Print culture in Vietnam

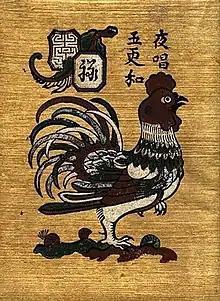
"Đại cát (大吉, The great Goodness)", a woodblock print, produced by artisans from the village of Dong Ho in Vietnam.

French colonial policies played a large role in shaping the nature of Vietnam's print culture through direct and indirect ways, such by introducing the printing press and liberating the public sphere. Governor-General Sarraut's decision to allow any resident of Vietnam to start and run a periodical was a decisive factor in explaining Vietnam's unusually rich print culture. Some Vietnamese intellectuals were also introduced to Western-style journalism and modern printing press technologies after attending global exhibitions sponsored by the French. Nguyễn Văn Vĩnh's visit to the 1906 Marseille colonial exposition was so formative that Nguyen threw himself into creating a printing house and western-style press upon his return to Vietnam. Nguyen also developed friendships and connections with influential French figures such as Ernest Babut and F.H. Schneider, a famous printer and associate of the Vietnamese press, who taught Nguyen the basics of printing, publishing, and advertising. The French also established institutions like public libraries that made reading much more accessible to the wider Vietnamese public. The Hanoi Central Library (Bibliothèque centrale de Hanoi) was a formative space of urban social life that served as a site of social and civic importance.